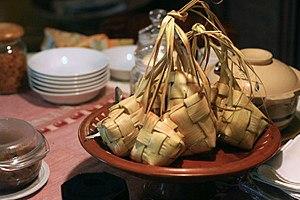
Le ketupat, kupat ou tipat est un type de boulette à base de riz emballé dans un petit panier de feuilles de palme cuites. On les trouve communément en Indonésie, Malaisie, Brunei, Singapour, et aux Philippines. Ce plat de riz emballé est similaire au lontong et au bakchang.